Lothar Gall

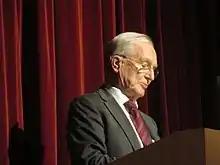
Gall in 2014

Lothar Gall (3 December 1936 – 20 June 2024) was a German historian known as "one of German liberalism's primary historians". He was a professor of history at Goethe University Frankfurt from 1975 until his retirement in 2005. His biography of Otto von Bismarck has been translated into English, French, Italian, and Japanese.